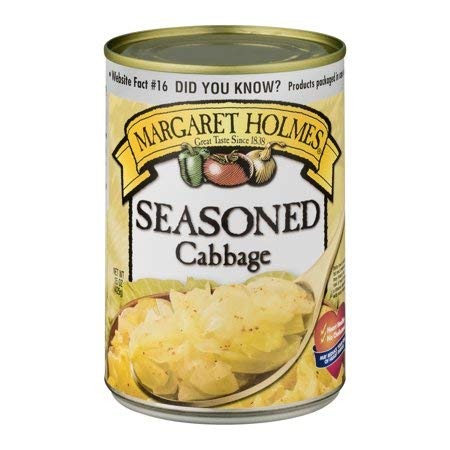
Item Name: Margaret Holmes Seasoned Cabbage, 15 Ounce (Pack of 12)
Bullet Point: Slow simmered in a zesty blend of spices, Margaret Holmes cabbage is a new twist on an old favorite
Value: 180.0
Unit: ounce

Price: 1.405